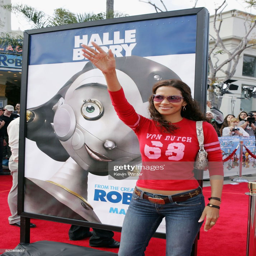
actor arrives at the premiere .